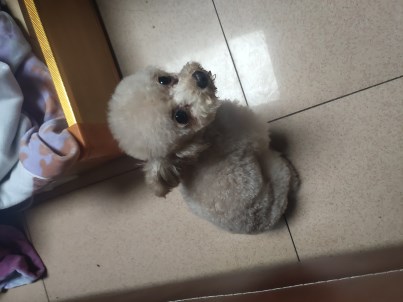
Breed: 2925-n000114-toy_poodle